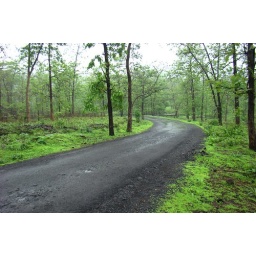
Quiet forest road near Malavada village